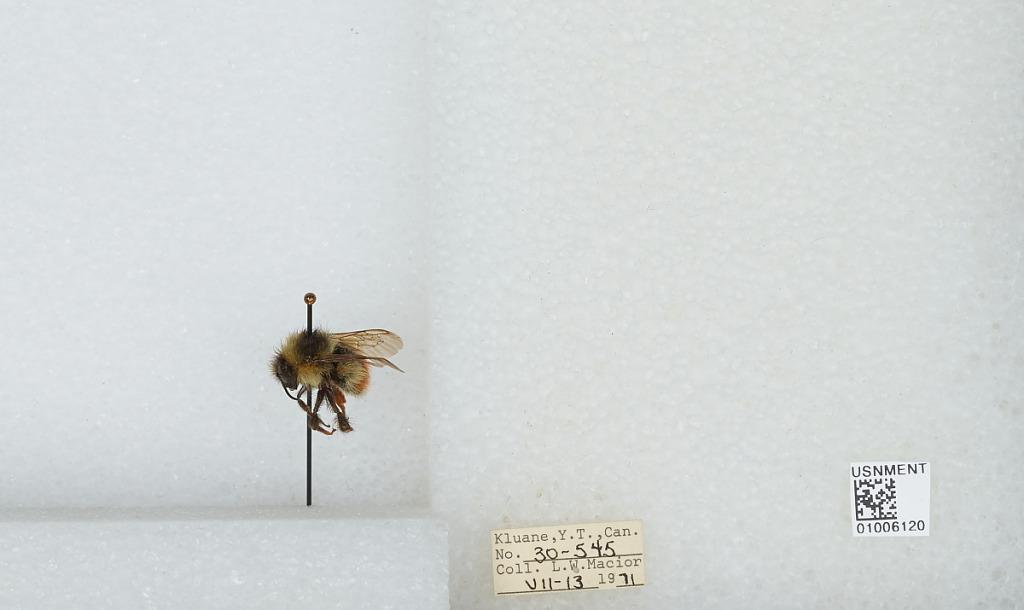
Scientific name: Bombus (Pyrobombus) flavifrons Cresson
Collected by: L. Macior
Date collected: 1971-7-13
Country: Canada
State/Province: Yukon Territory
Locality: Kluane
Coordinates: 60.75, -139.5